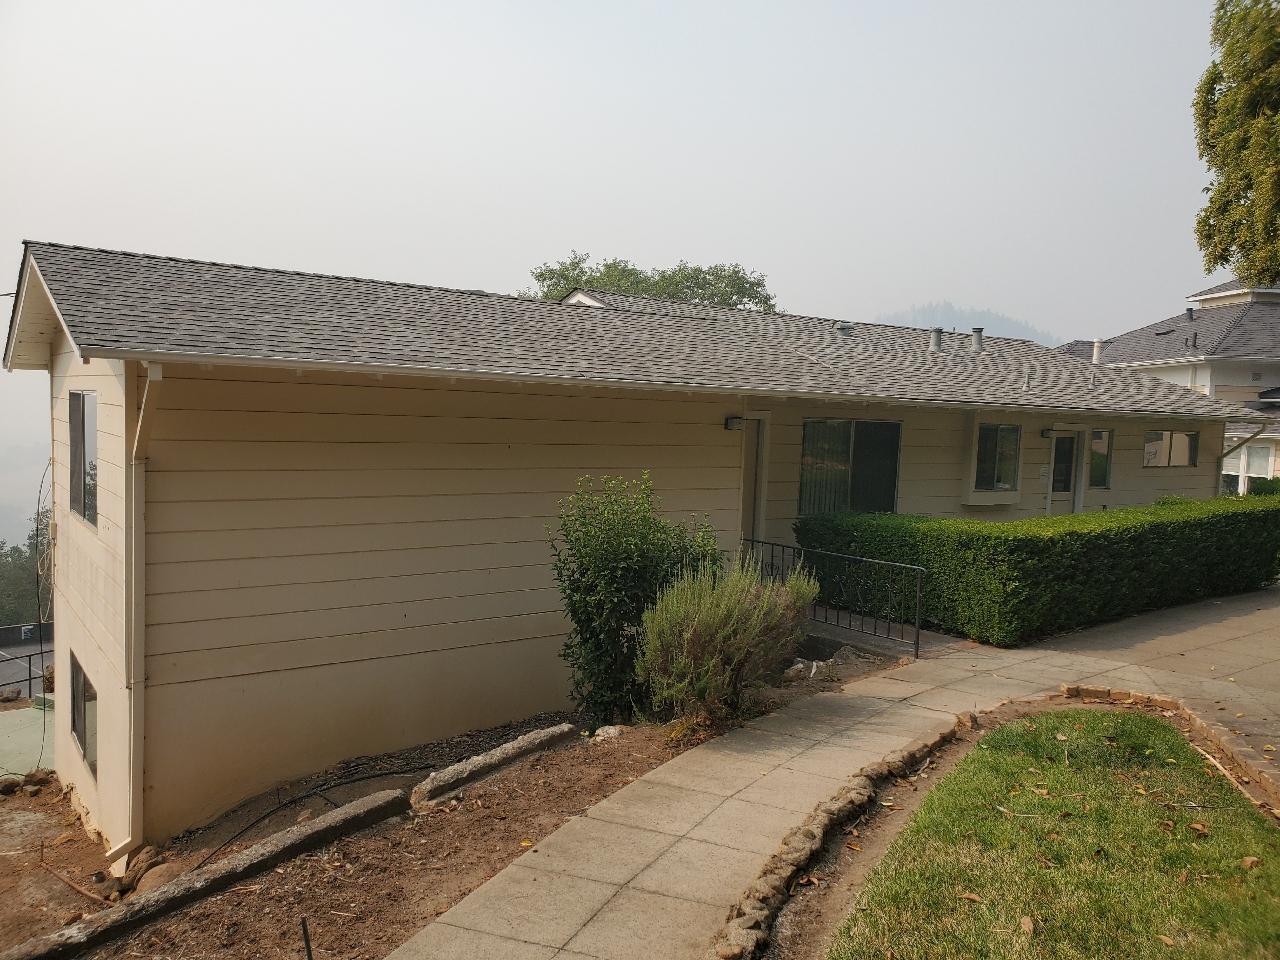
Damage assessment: no_damage